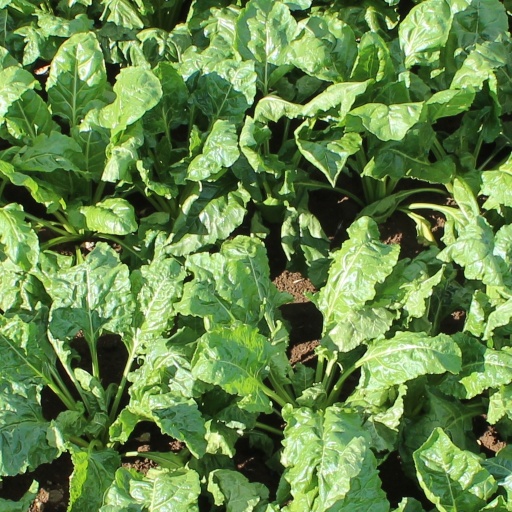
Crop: sugar beet